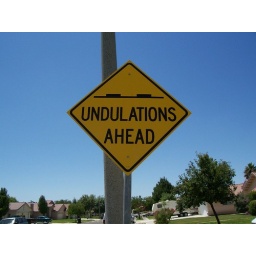
in hanford i forget the zip code and the sign may not be on this street but it is in the area.